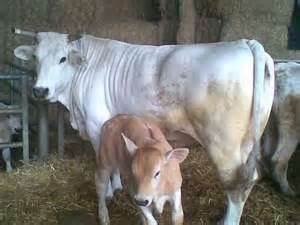
Label: cow